Sydney Fremantle

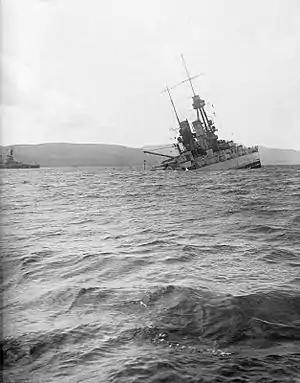
The German battleship sinking in Scapa Flow after being scuttled by her crew

Fremantle continued in the navy, becoming commander of the 1st Battle Squadron in May 1919. A large portion of the German fleet had by this point been interned at the Royal Navy's northern base at Scapa Flow, and Fremantle's task as commander of the First Battle Squadron was to keep a watchful eye on them. The deadline for the signing of the Treaty of Versailles was by then approaching, and concerns had begun to circulate about the possibility of the disgruntled German sailors scuttling their ships, rather than agreeing to hand them over as stipulated in the terms of the treaty. Fremantle drew up orders for the ships to be seized on the expiration of the deadline for the signing of the treaty, and had them approved by his superior, Admiral Sir Charles Madden. The deadline, meanwhile, was extended from 21 June to 7pm on 23 June. Fremantle decided to take his squadron to sea to carry out exercises on 21 June, and return in the afternoon of 23 June to commence procedures for seizing the fleet. Unbeknownst to him, the German commander, Vice-Admiral Ludwig von Reuter, intended to order the scuttling of the fleet on 21 June, unaware that the deadline had been extended. As Fremantle steamed out of Scapa Flow on the morning of 21 June, Reuter was completing his preparations. The scuttling of the fleet began just before midday. When the British realised what was happening, a message was immediately despatched to Fremantle, who returned to Scapa Flow at full speed.